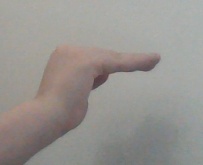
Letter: haa